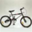
Label: bicycle